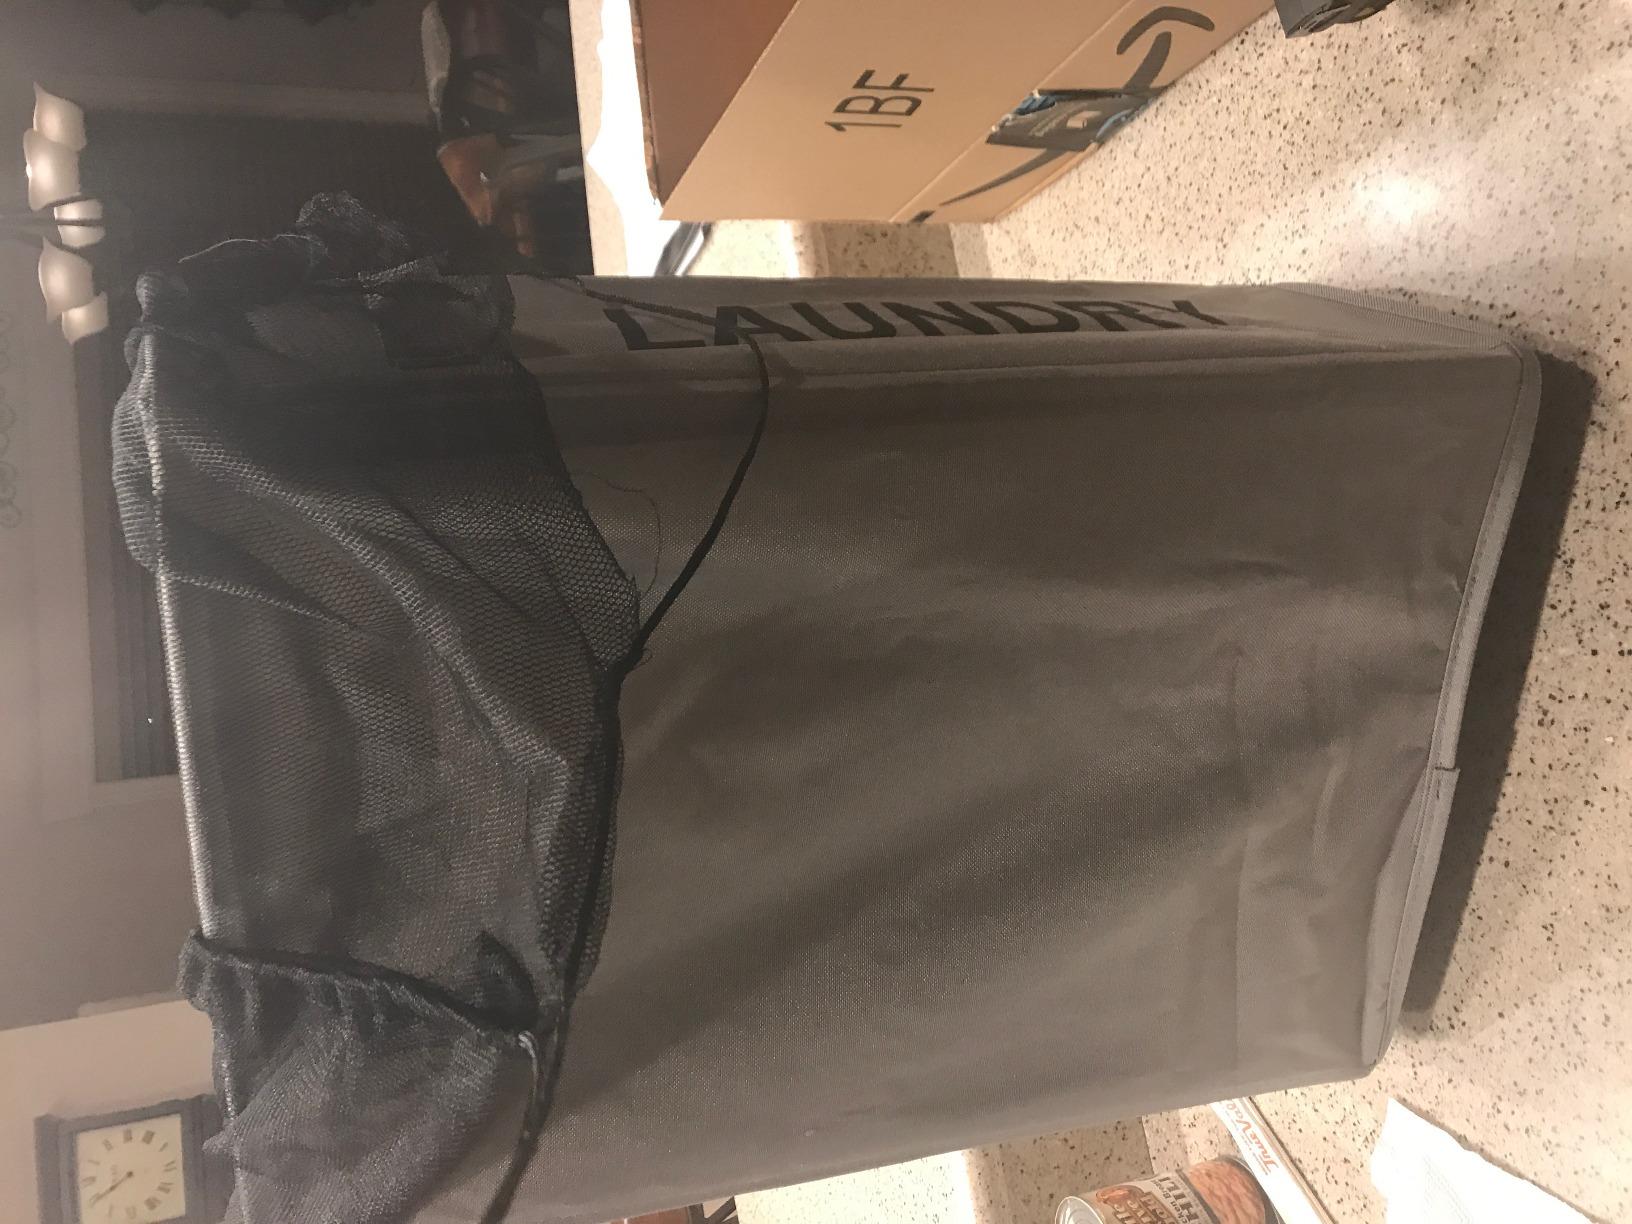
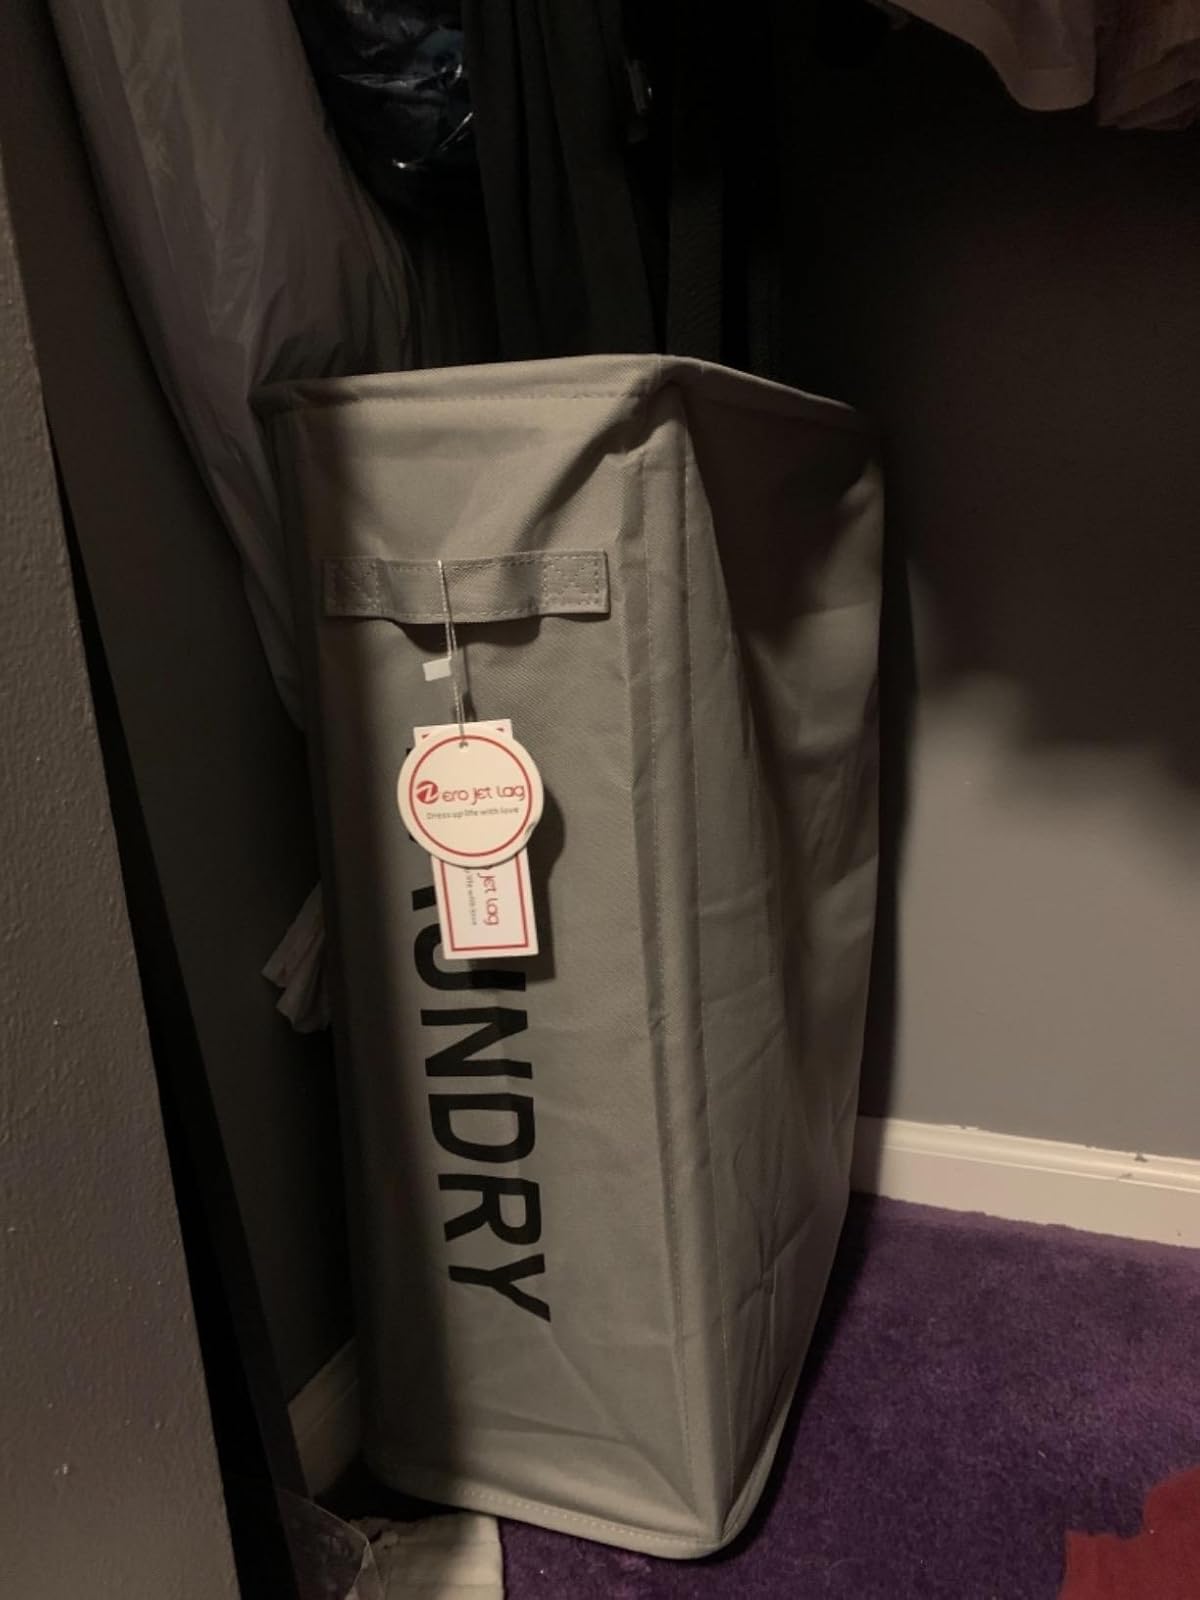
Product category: items_hamper
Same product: yes